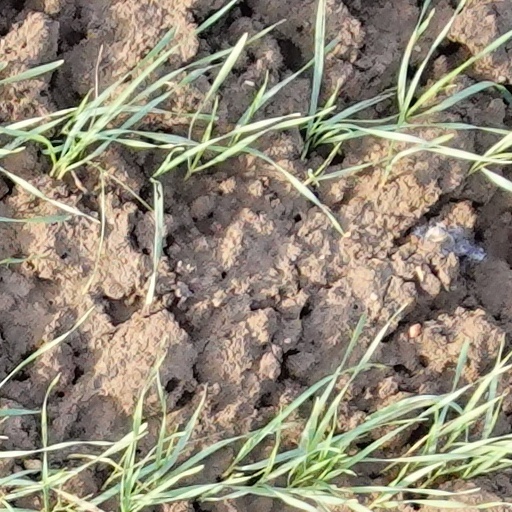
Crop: wheat